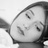
Emotion: neutral